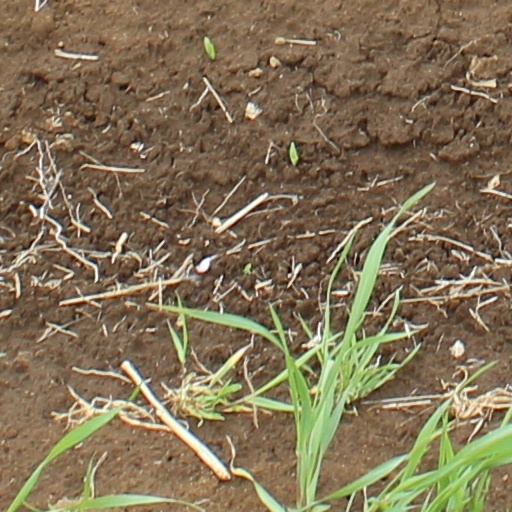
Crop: wheat